Sebastián Cordero

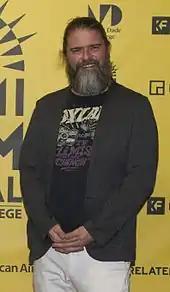
Sebastian Cordero at 2017 Miami International Film Festival showing of "Such Is Life in the Tropics"

"Rabia", his third film, was filmed in Spain. It is based on a novel from the writer Sergio Bizzio.